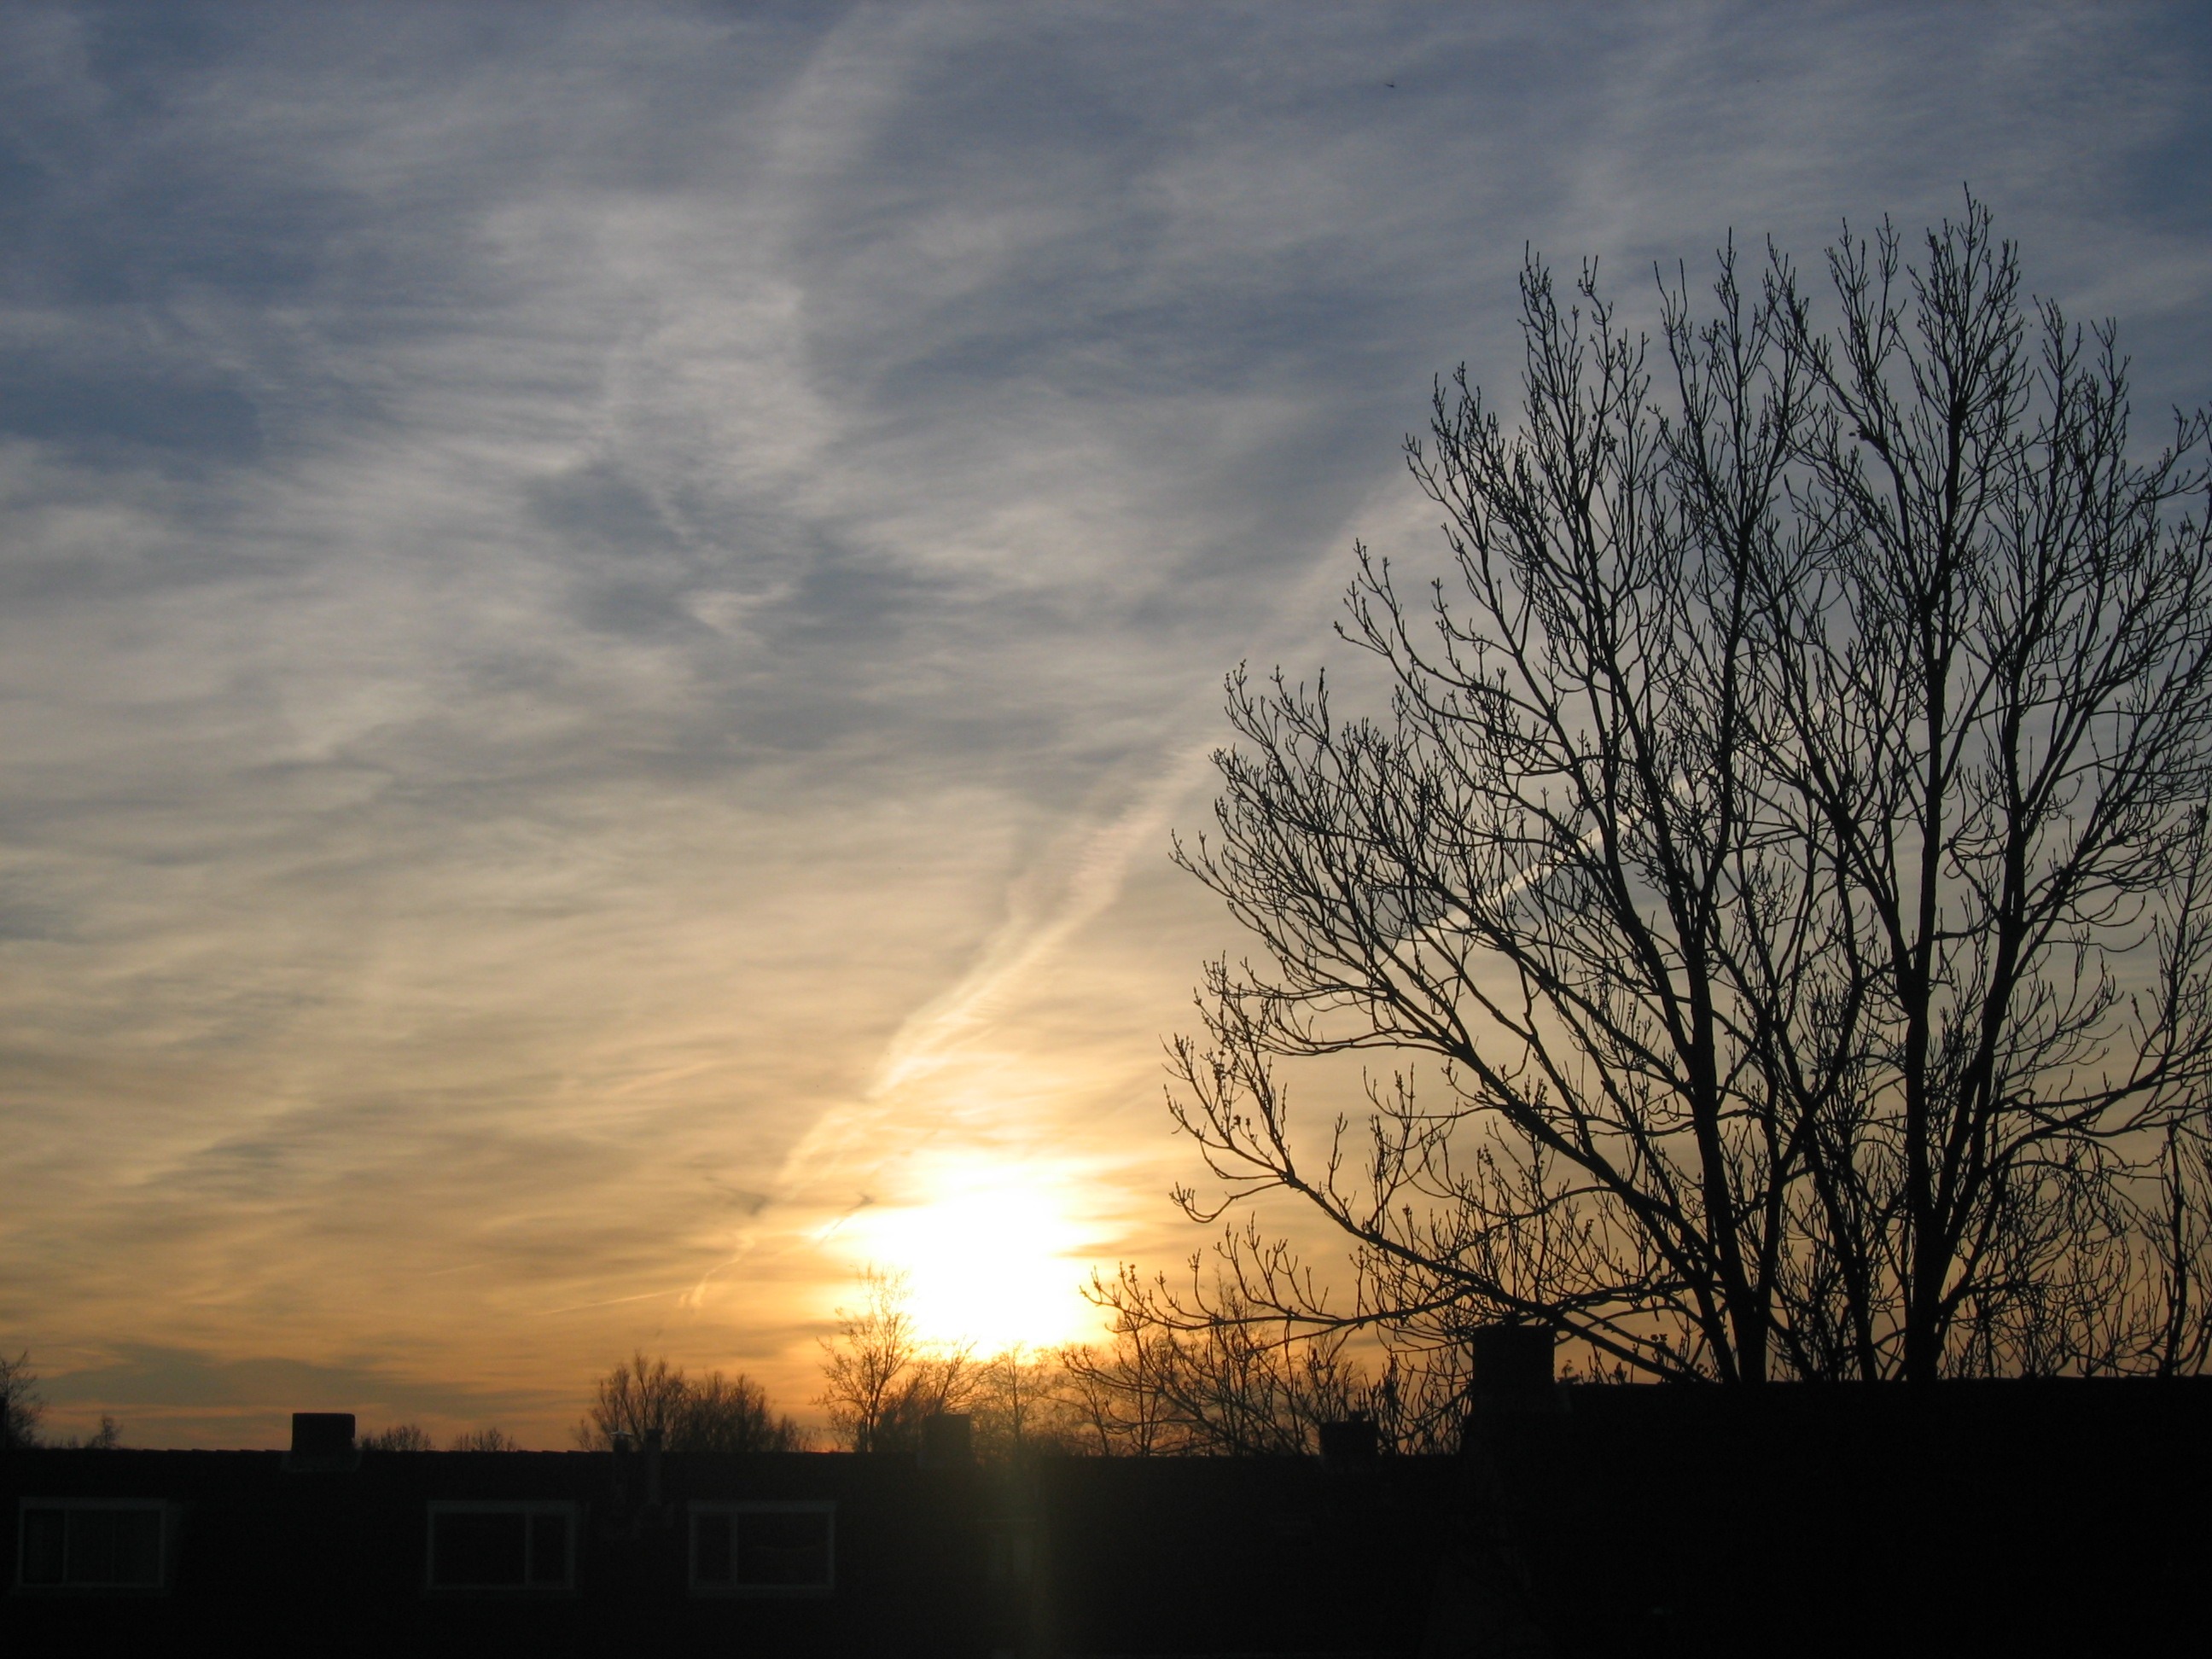
tree, silhouette, cloud, sky, sun, sunrise, sunset, sunlight, air, morning, dawn, atmosphere, dusk, evening, black, yellow, hot, afterglow, colorful sunset, atmospheric phenomenon, red sky at morning